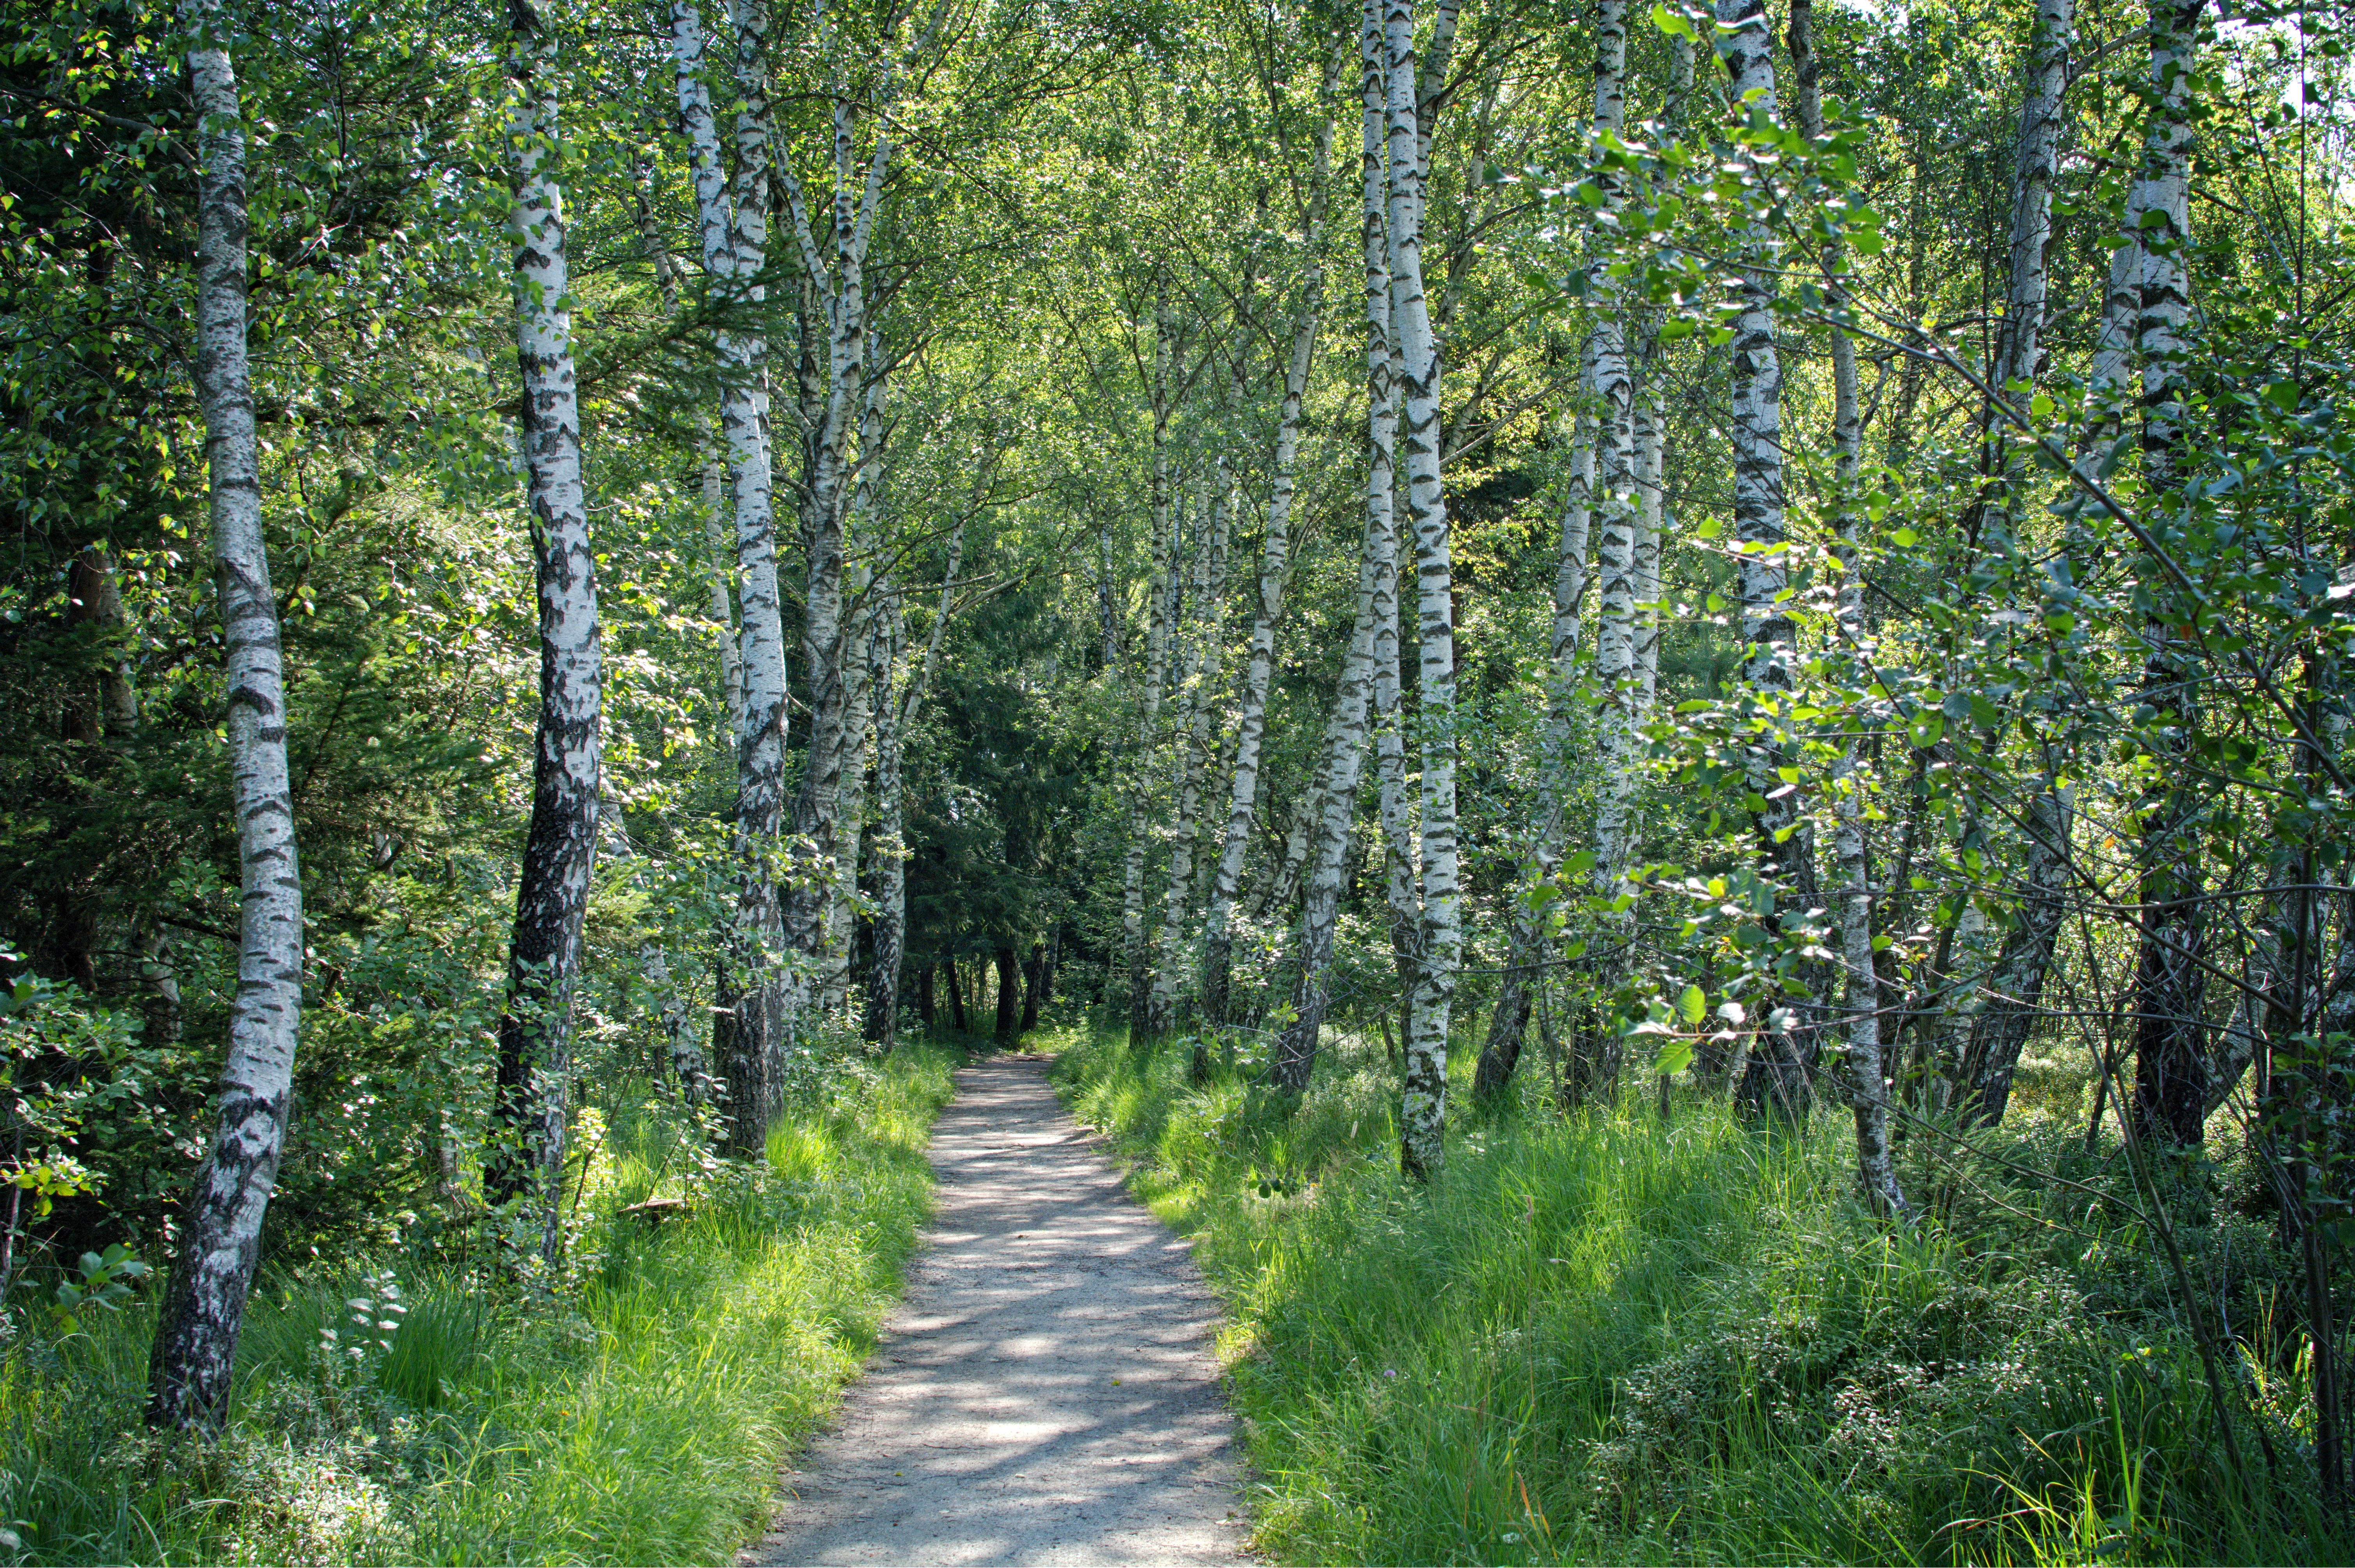
tree, nature, forest, plant, hiking, trail, meadow, sunlight, leaf, summer, walk, birch, holiday, trees, avenue, vegetation, rainforest, deciduous, grove, woodland, habitat, idyll, away, ecosystem, recovery, biome, old growth forest, natural environment, woody plant, temperate broadleaf and mixed forest, temperate coniferous forest, land plant, riparian forest